San Benedetto del Tronto

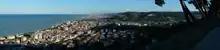
Panoramic photo of the urban areas of San Benedetto del Tronto (above) and Grottammare that form a single entity.

San Benedetto del Tronto rises on the shores of the Adriatic Sea and is located about 28 km east of Ascoli Piceno. It is the southernmost coastal town in the Marche region. The municipal territory extends for 25.31 km and has the conformation of a coastal hill, with an altitude level between 0 and 282 height above sea level in the ""Barattelle"" contrada, it extends for 9.3 km along the coast of the middle Adriatic, of which 1.7 km in the protected natural area of the ""Sentina"".